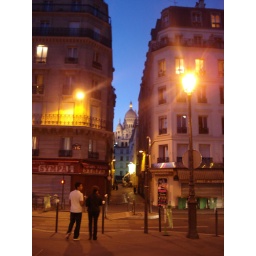
Teenagers waiting to cross the street in Paris, with the Basilique de Sacre Coeur in the distance